Makana (musician)

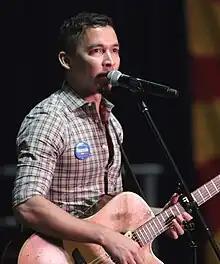
Makana performing for supporters of U.S. Senator Bernie Sanders at a campaign rally in Phoenix 2016

Makana (from Hawaiian "the gift"), born Matthew Swalinkavich, is a slack-key guitar player, singer, and composer.